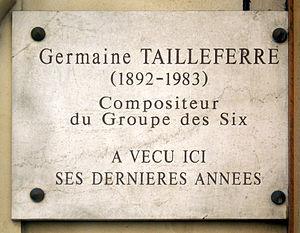
Plaque apposée au n° 87 de la rue d'Assas, Paris 6e, où la compositrice Germaine Tailleferre (1892-1983) vécut ses dernières années.
Germaine Tailleferre est une compositrice française née à Saint-Maur-des-Fossés le 19 avril 1892 et morte à Paris le 7 novembre 1983.
La rue d’Assas est une voie située dans le quartier de l’Odéon et le quartier Notre-Dame-des-Champs du 6ᵉ arrondissement de Paris.